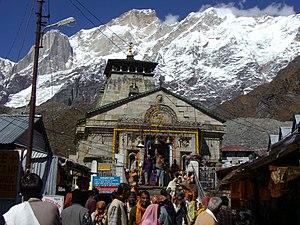
Kedarnath est un lieu-dit de l'Uttarakhand, dans le nord de l'Inde. Dans l'hindouisme, Kedarnath est grand lieu de pèlerinage car un temple, à 14 km de la cité, y recèle un linga de Shiva en glace, qui se régénère tout seul. Depuis le XIIᵉ siècle des pèlerins y affluent. L'édifice n'est ouvert que d'avril à novembre environ. Un des plus grands érudits de l'hindouisme Adi Shankara y serait enterré. Kedarnath est un des quatre lieux de pèlerinage les plus importants en Inde.
L'Uttarakhand, est un État indien situé dans le massif de l'Himalaya. Il est bordé par le Tibet au nord-est, le Népal au sud-est, et est voisin des États indiens de l'Himachal Pradesh et de l'Uttar Pradesh.